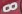
Number: 8